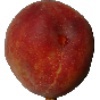
Label: Peach 1